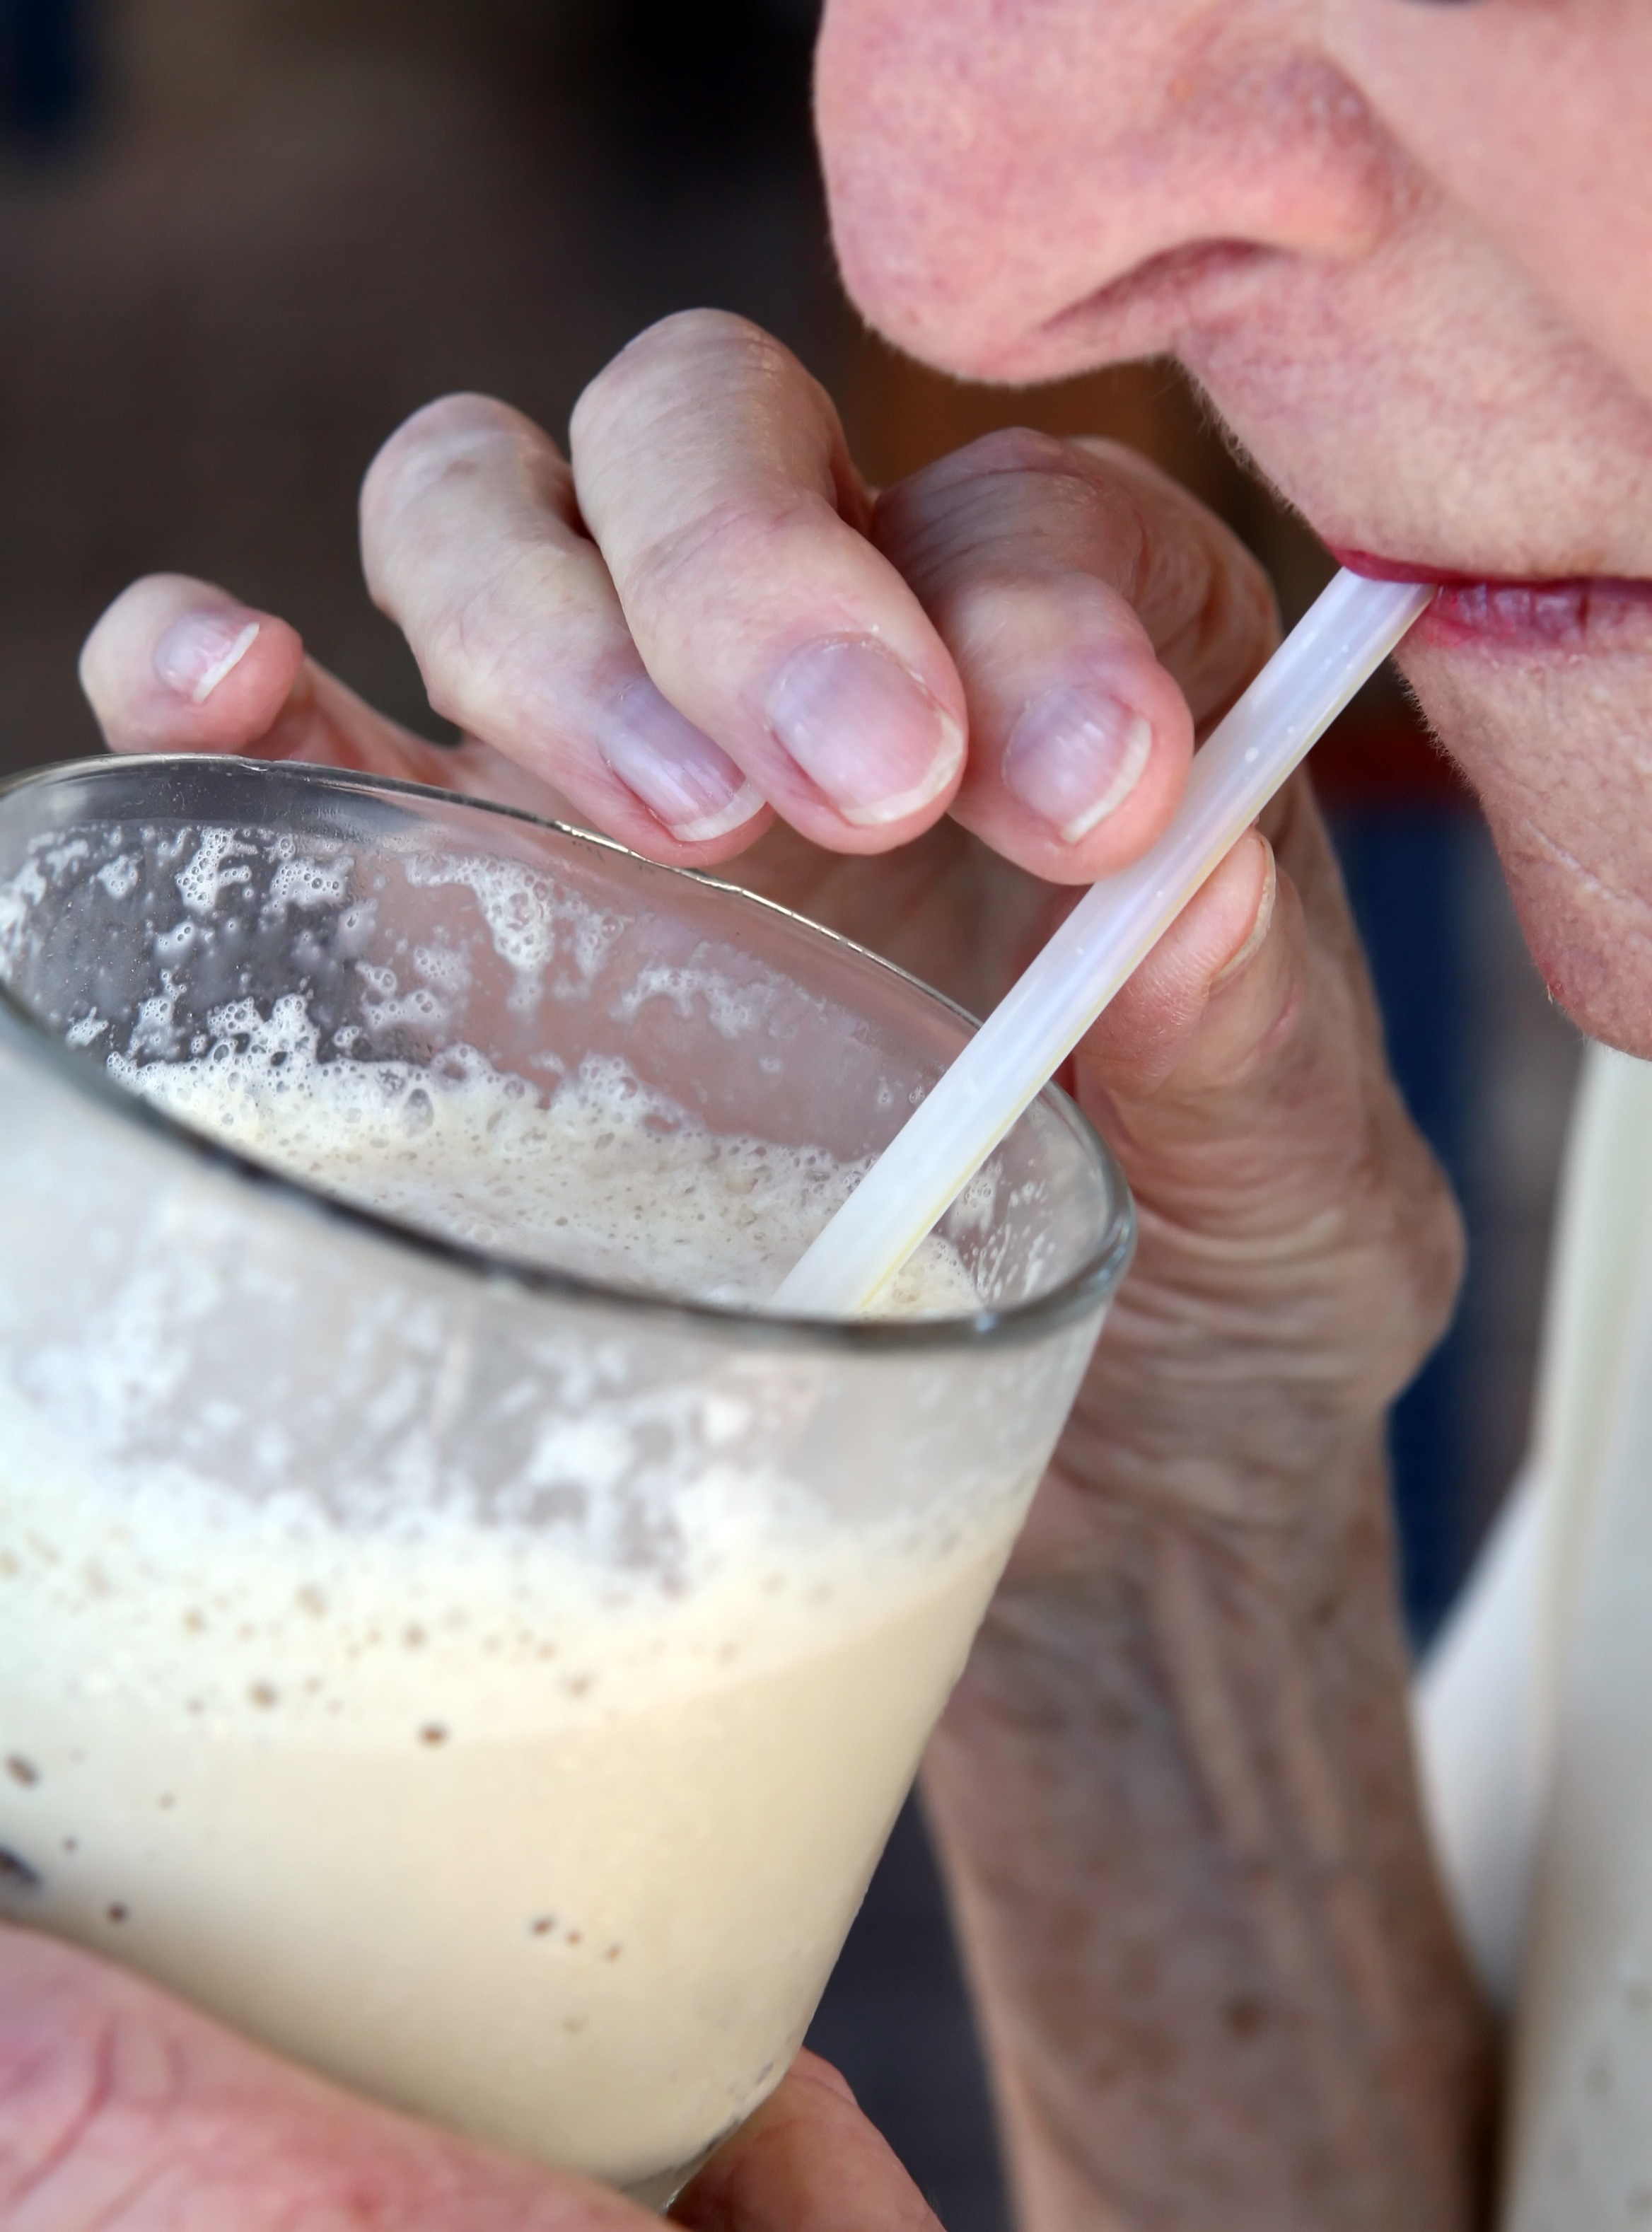
hand, girl, woman, sweet, glass, restaurant, old, female, ice, meal, food, produce, beverage, drink, lady, milk, healthy, dessert, caramel, cream, bubble, cocktail, life, nutrition, drinking, straw, skin, refreshment, still, soft, low, vanilla, dairy, shake, pensioner, flavor, refresh, milkshake, calorie, sense, milk shake